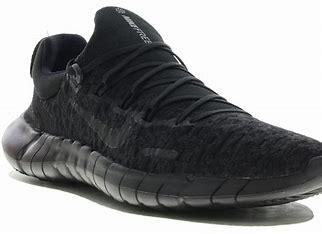
Brand: Nike
Model: Free RN 5